Hadassah medical convoy massacre

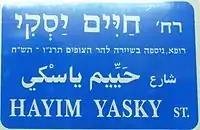
Haim Yassky Street, named for doctor killed in the convoy to Har HaTzofim

In the armistice agreement with Jordan, signed on April 3, 1949, the hospital became a demilitarized Israeli enclave, with a small adjacent no-man's-land (containing a World War I Allied military cemetery under British supervision) and the rest of Mount Scopus and East Jerusalem becoming Jordanian. The Israeli government and Hadassah donors then re-founded the hospital in Israeli West Jerusalem, with the original hospital staff (Hadassah Ein Kerem hospital).